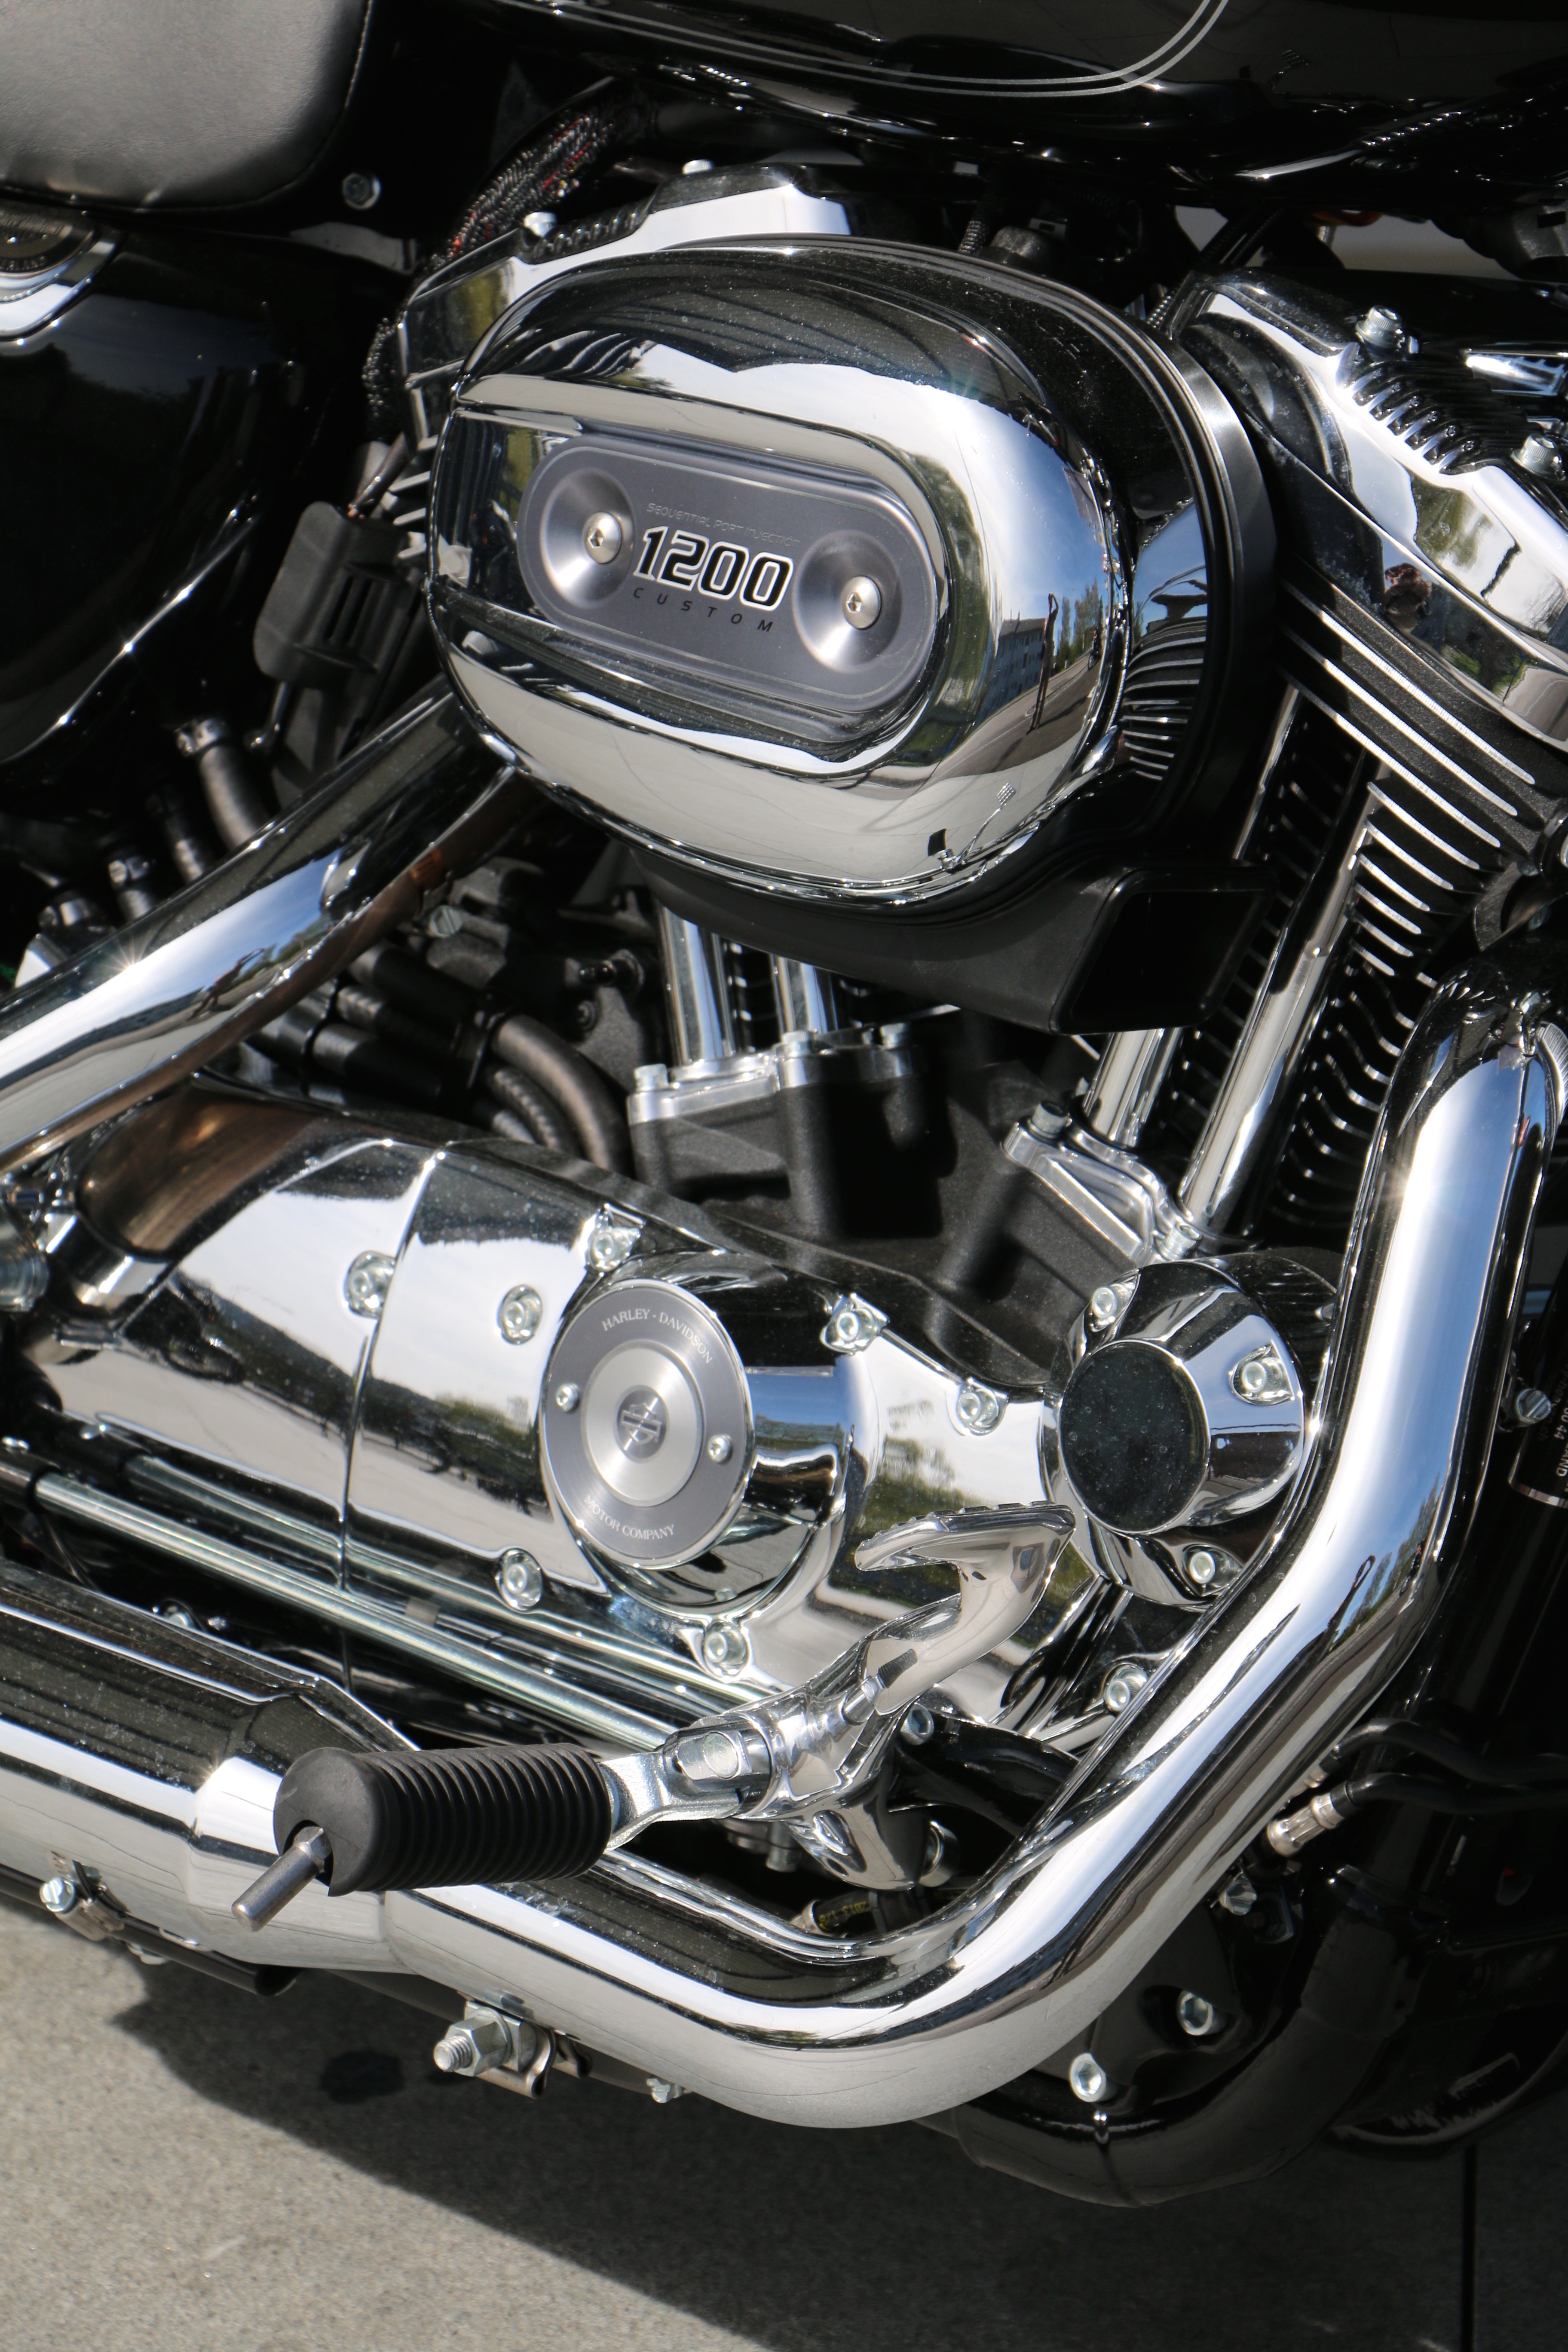
car, wheel, vehicle, motorcycle, motor vehicle, chrome, engine, harley davidson, noble, solid, cruiser, exhaust system, chrome gloss, land vehicle, automobile make, automotive exterior, automotive design, performance car